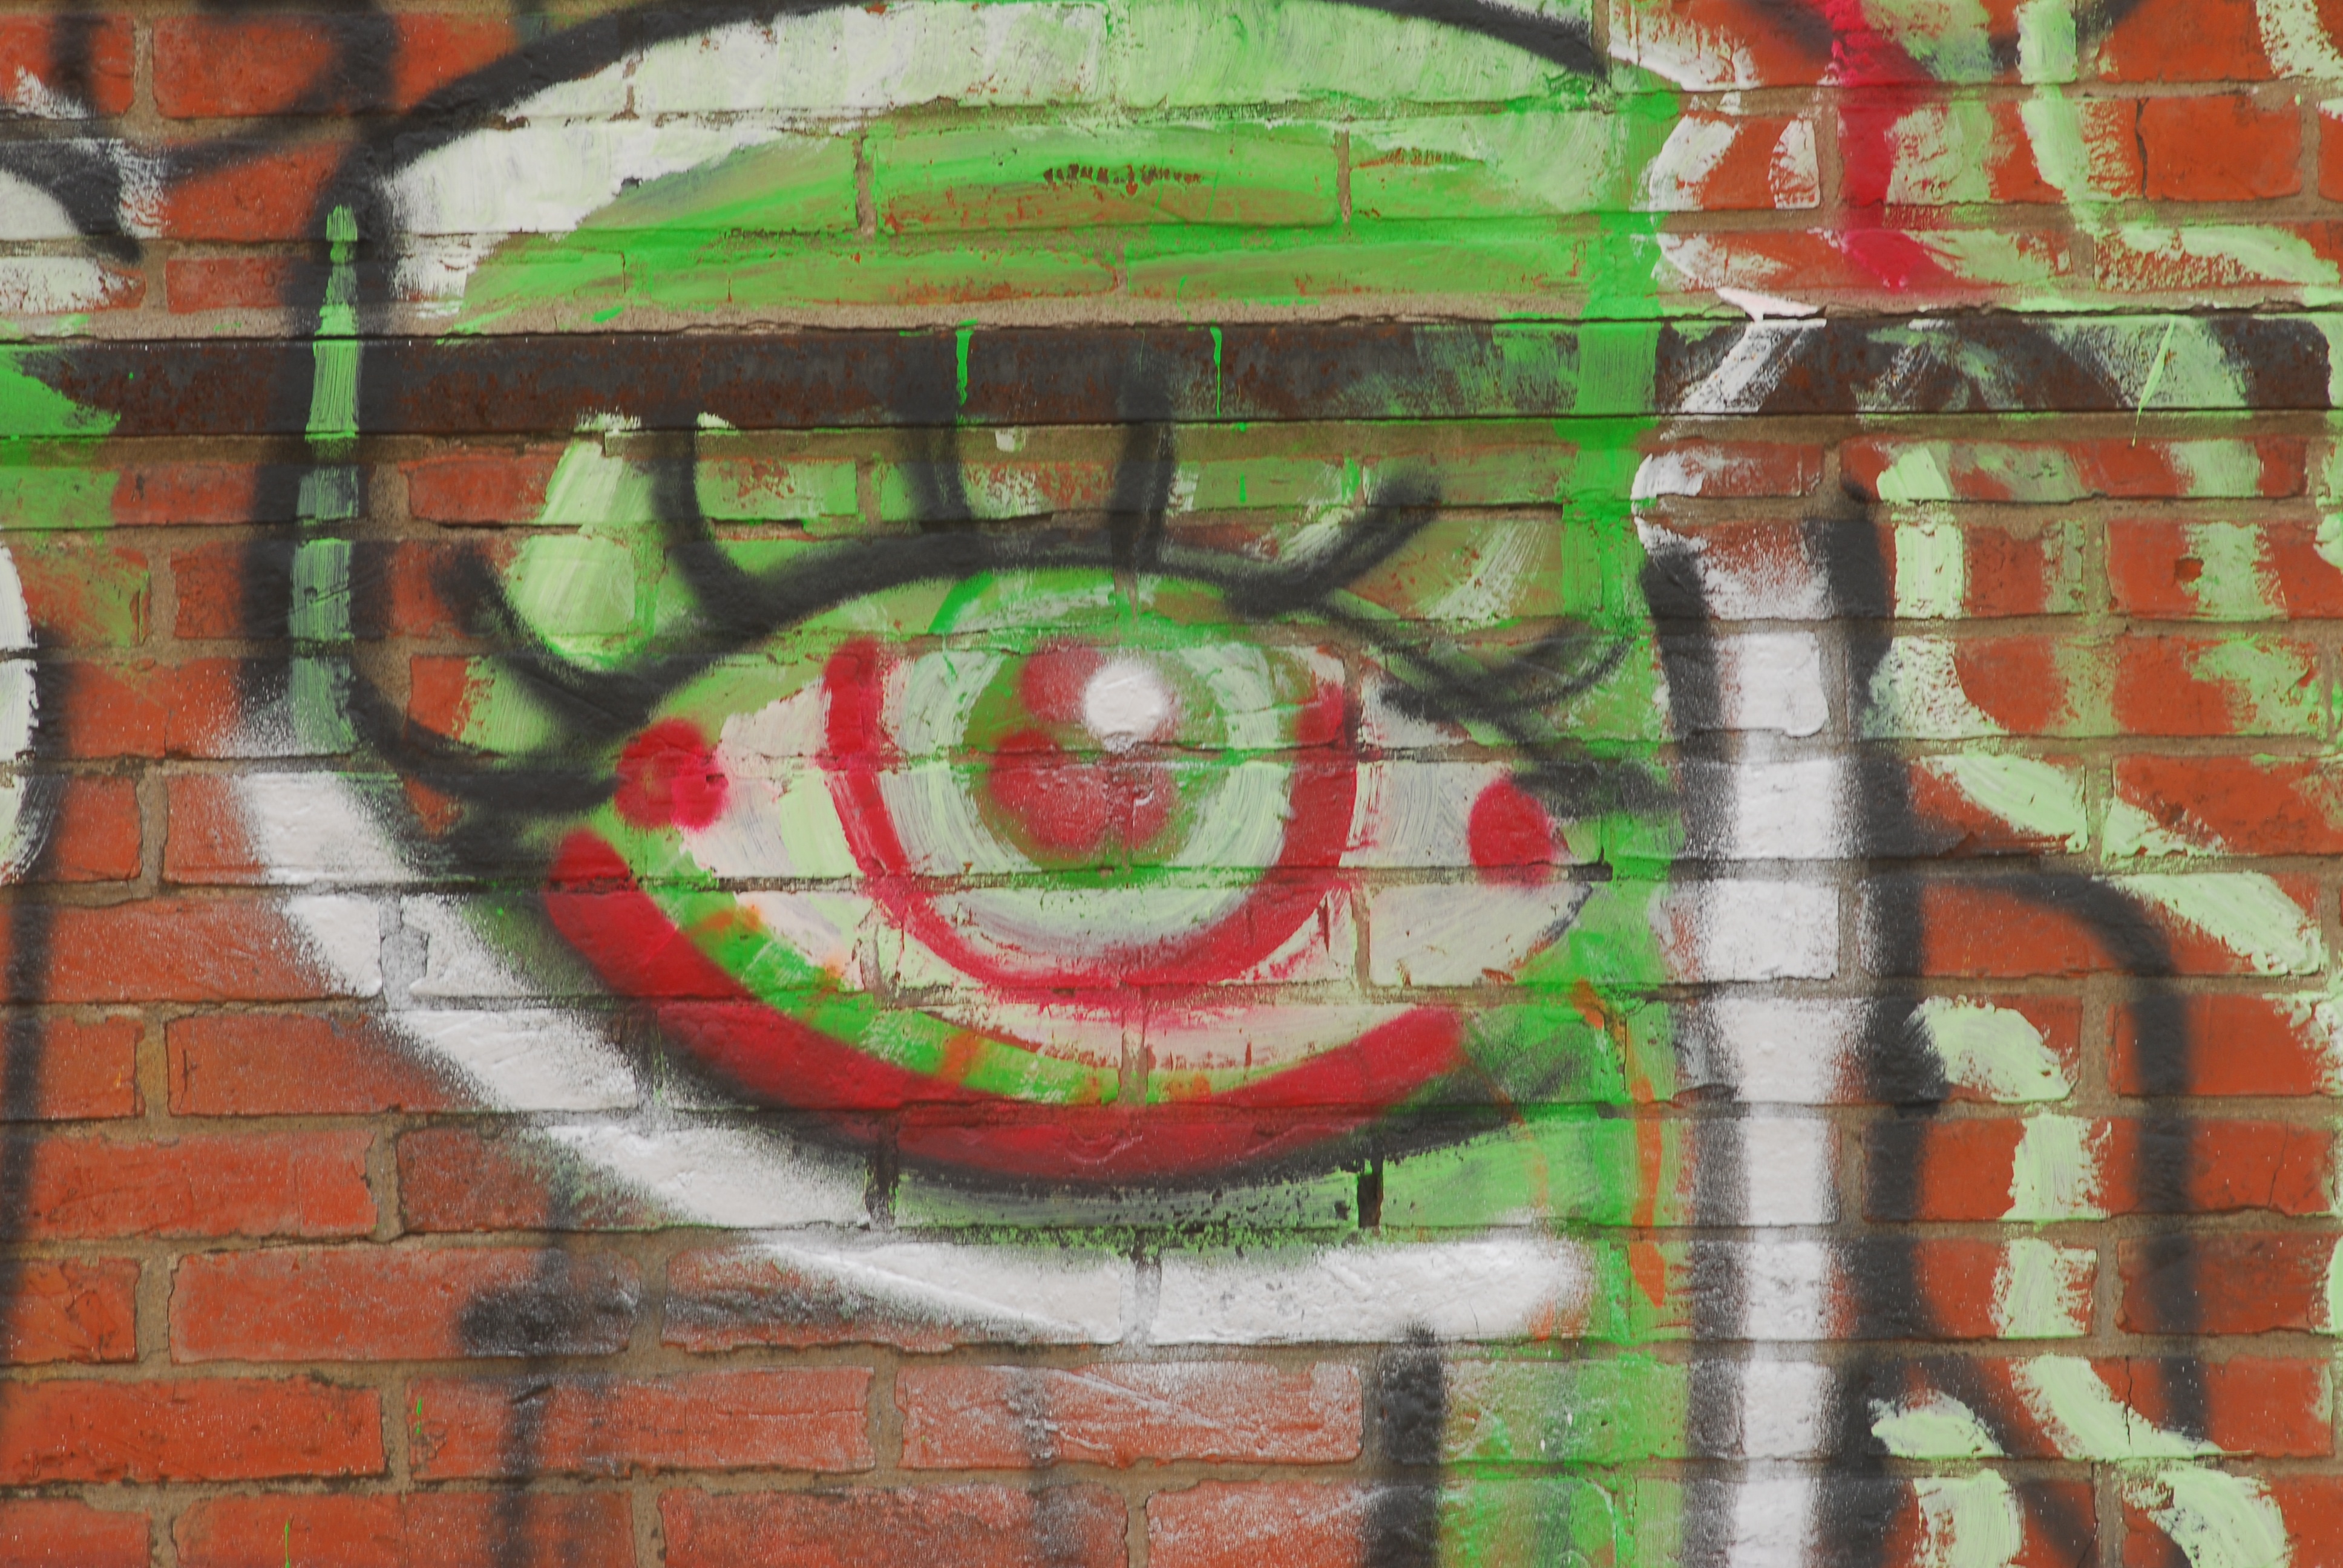
wall, color, graffiti, painting, art, vandalism, mural, urban area